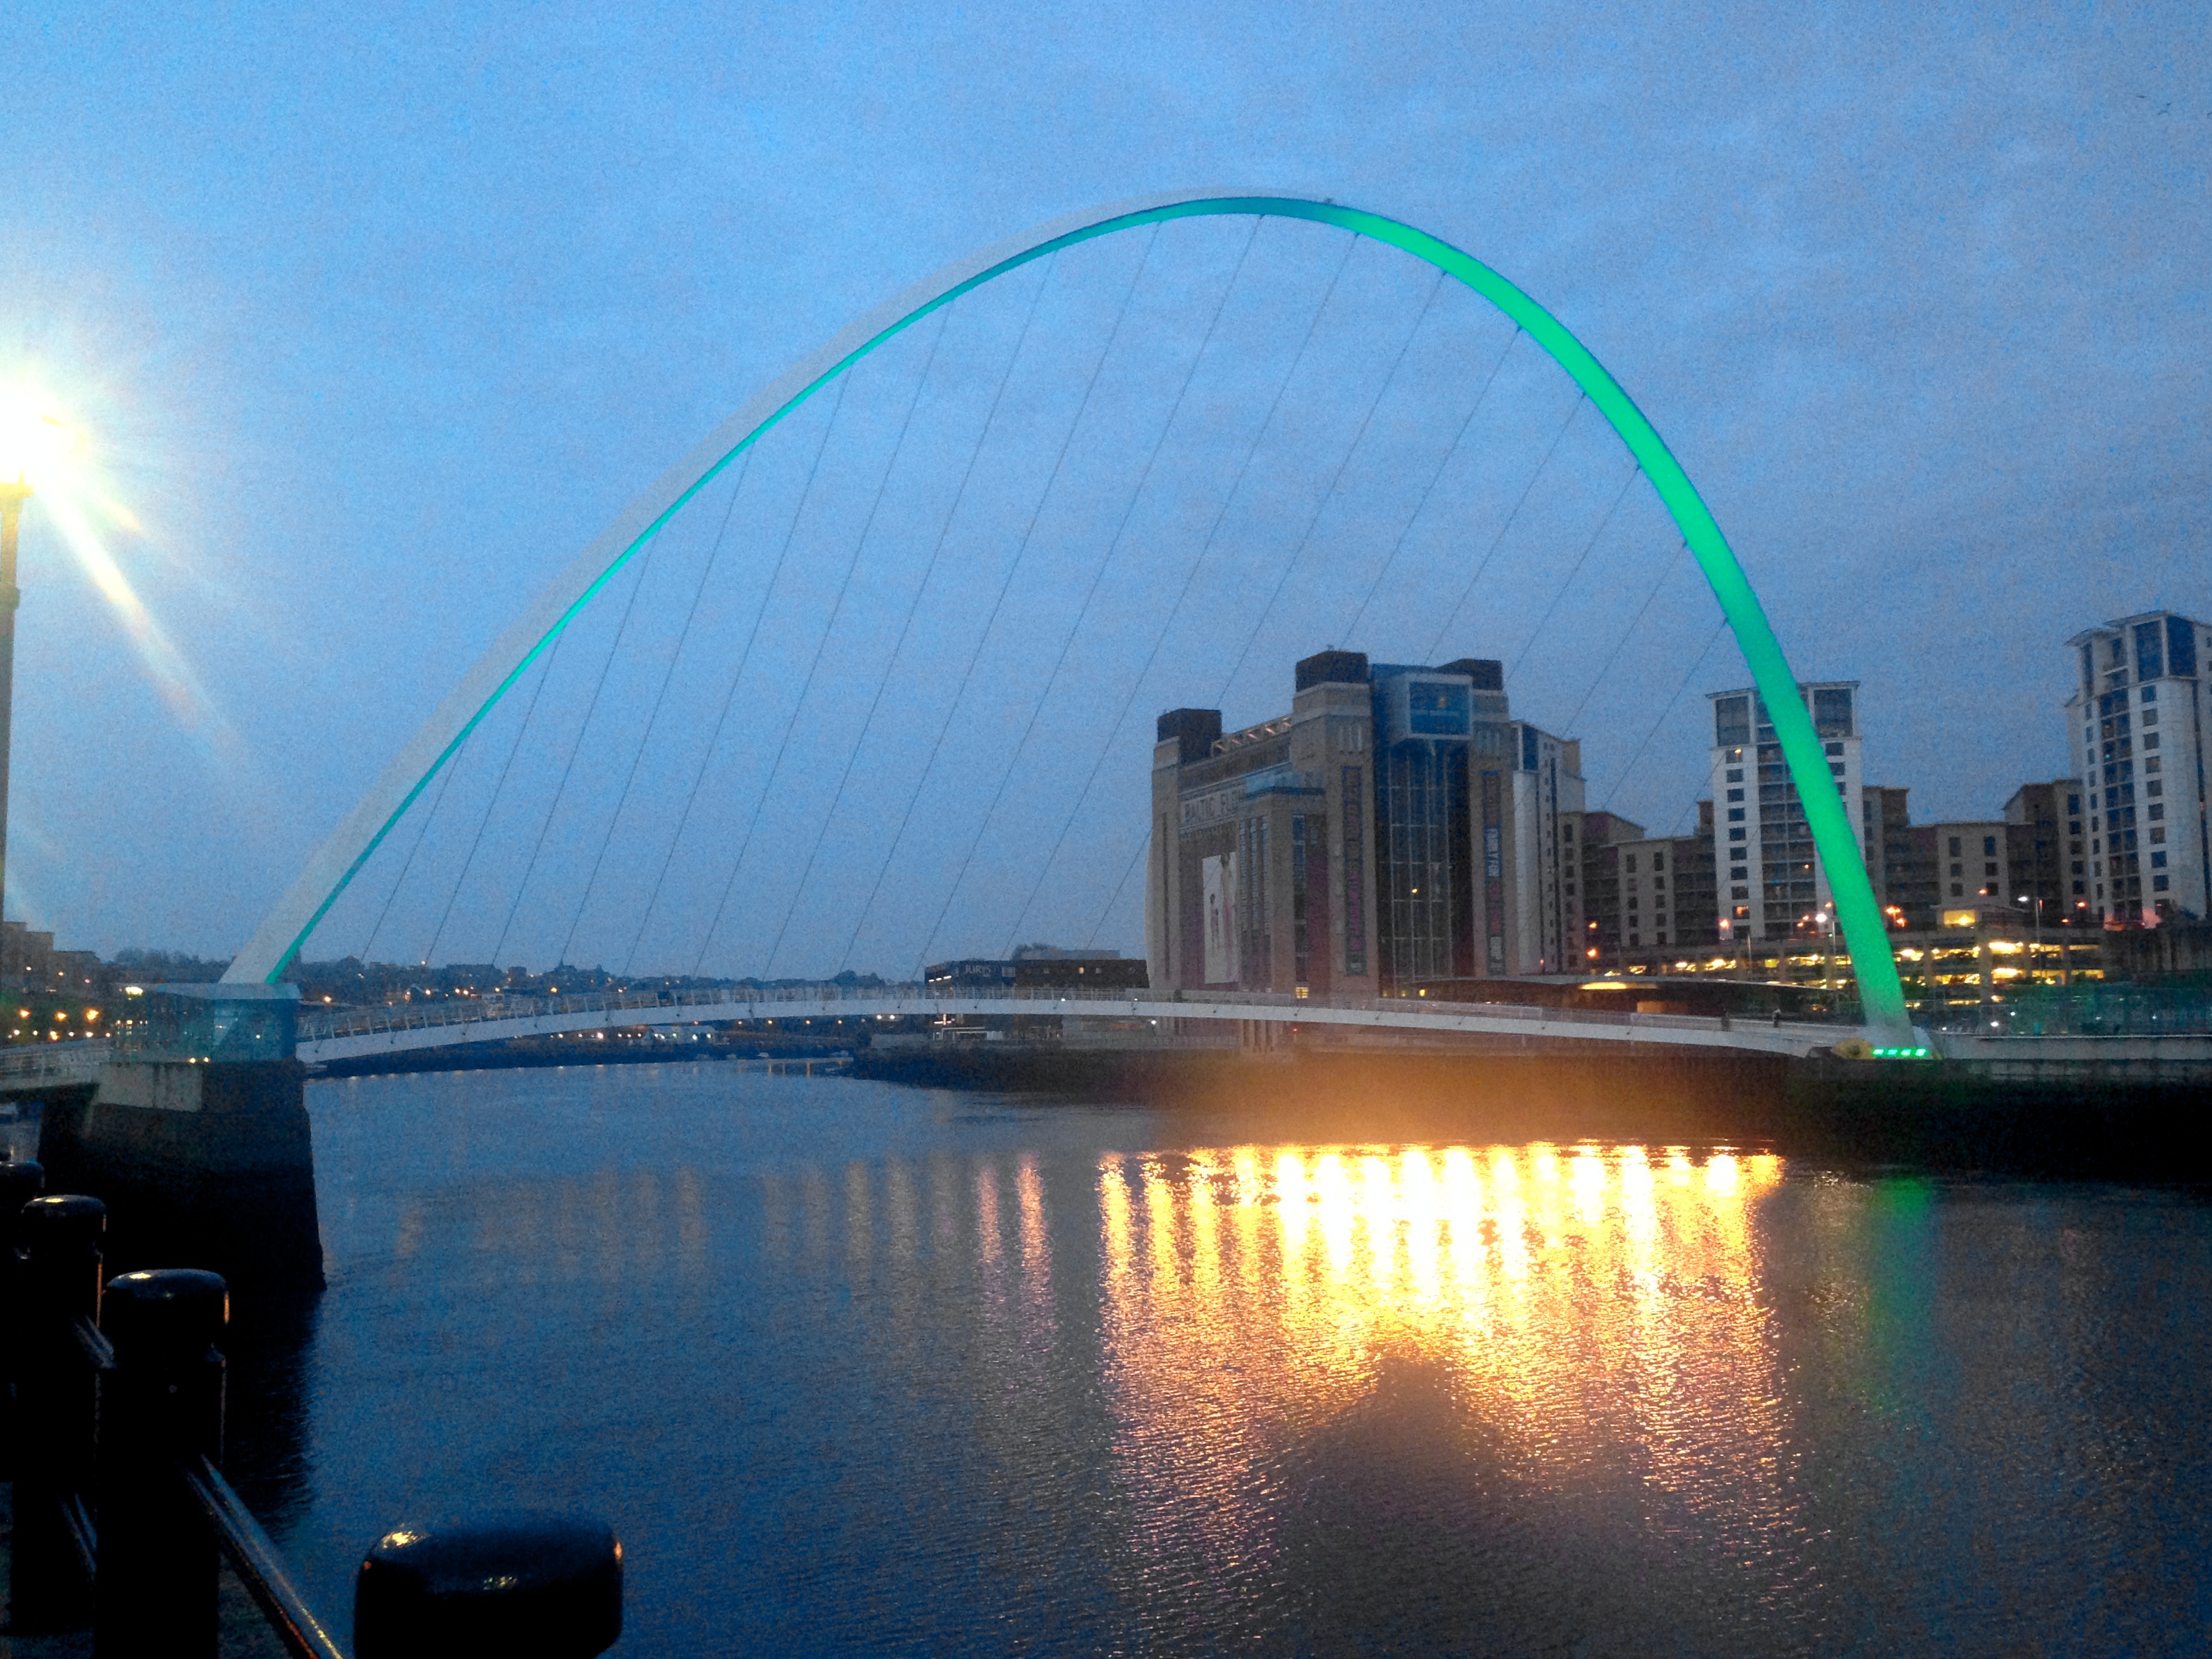
bridge, skyline, cityscape, dusk, reflection, landmark, waterway, cable stayed bridge